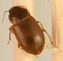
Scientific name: Amara quenseli
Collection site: Onaqui NEON (ONAQ), plot ONAQ_016